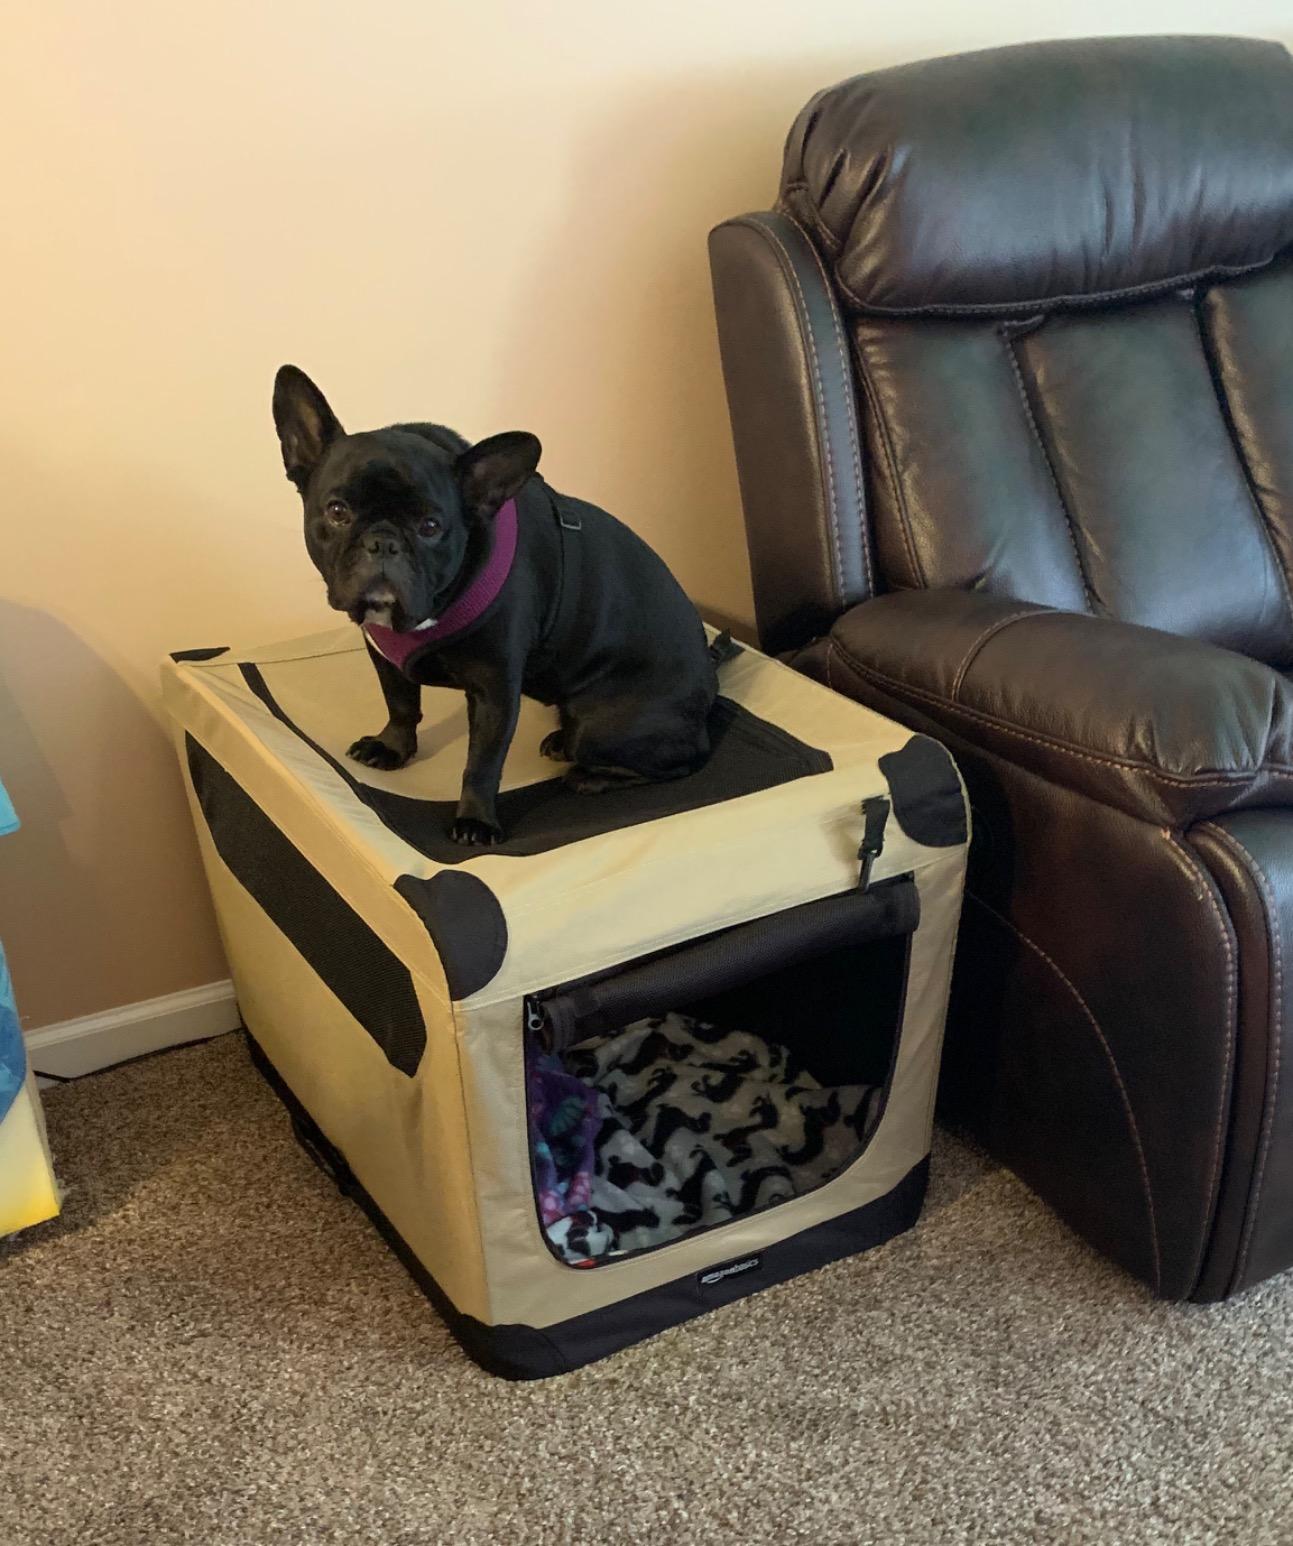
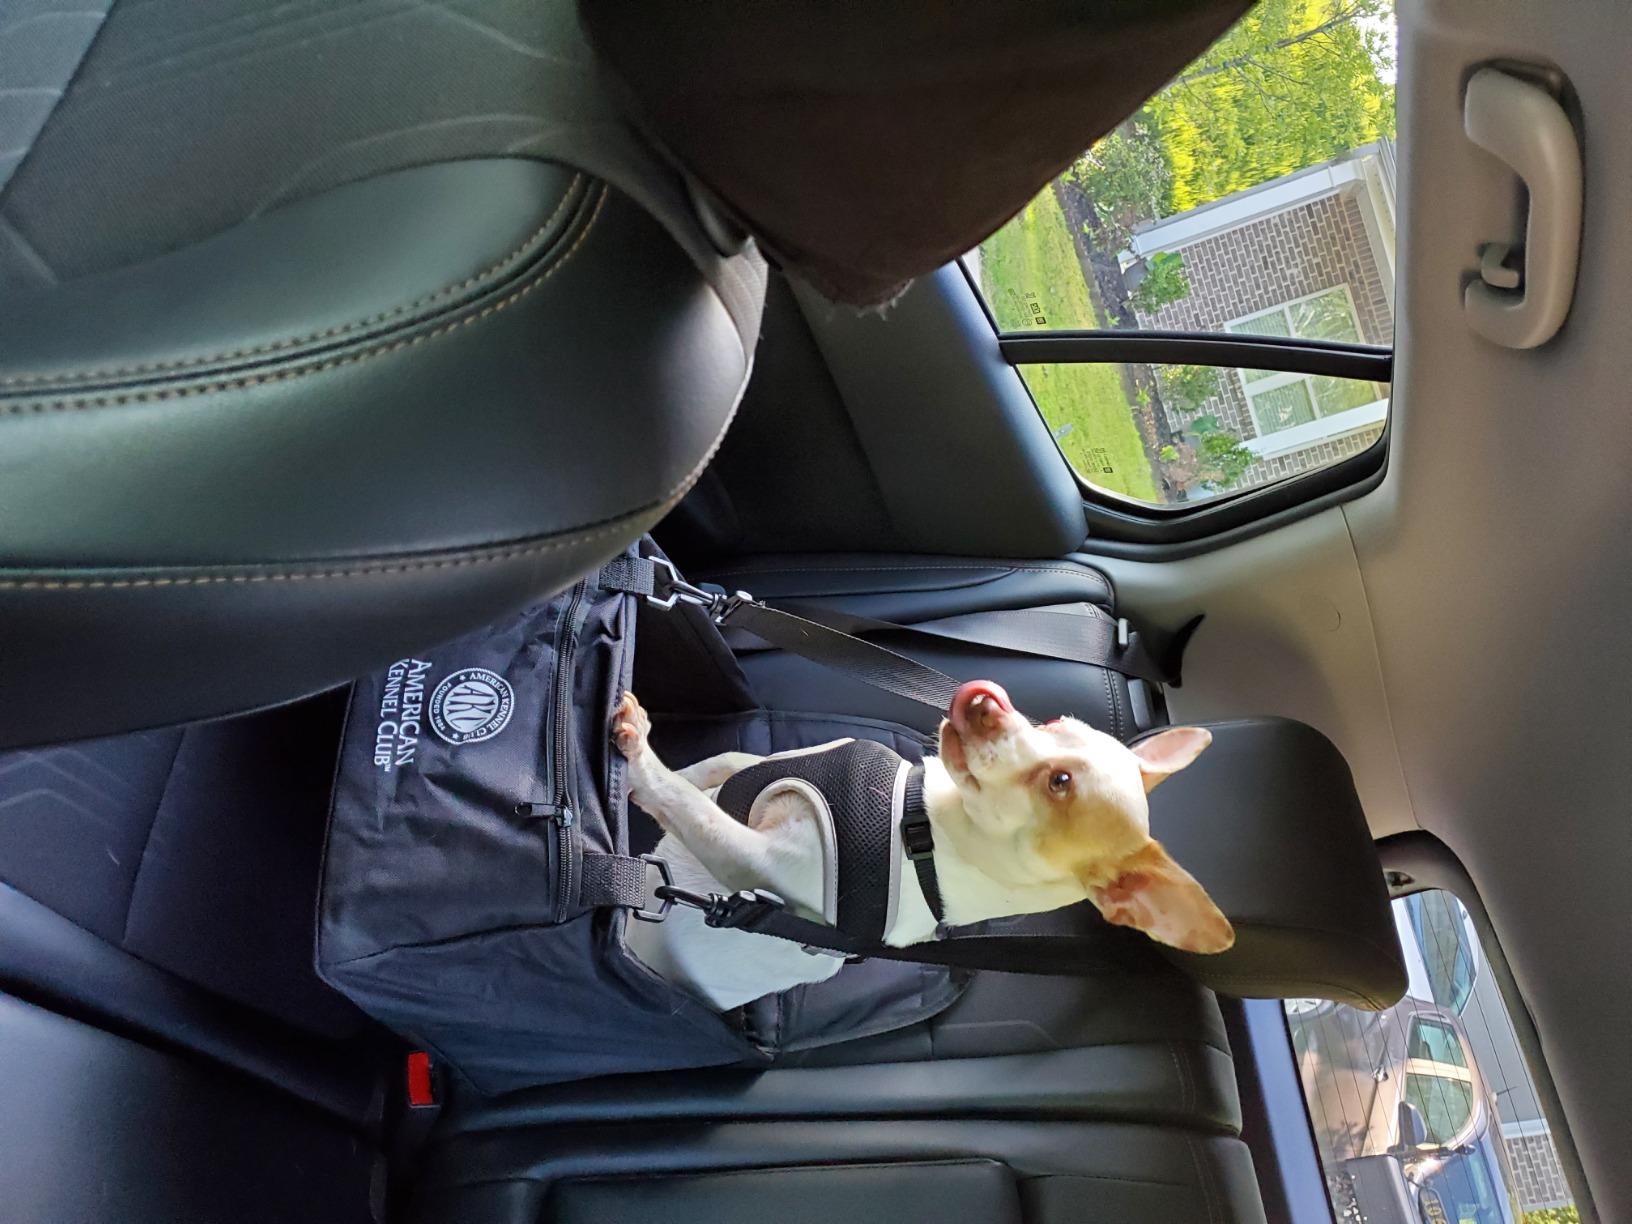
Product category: items_kennel
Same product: no